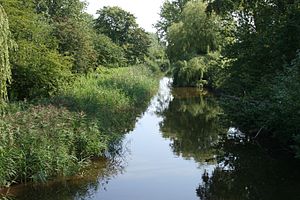
Vandløb
Århus Ås nedre løb, set fra Vestre Ringgade.
Et vandløb kan være en kilde, en bæk, en å eller en elv. Hvert eneste vandløb har et afvandingsområde eller et 'opland', som det afvander. Dette opland er afgrænset af vandskel, altså højderygge ind mod andre vandløbs oplande. På sin vej mod havet 'vælger' vandløbet den letteste vej. Derfor kan vandløb have udløb til både andre vandløb, søer, floder, moser, rismarker, mangrover, vandfald foruden havet.